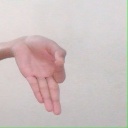
अक्षर: ज्ञ